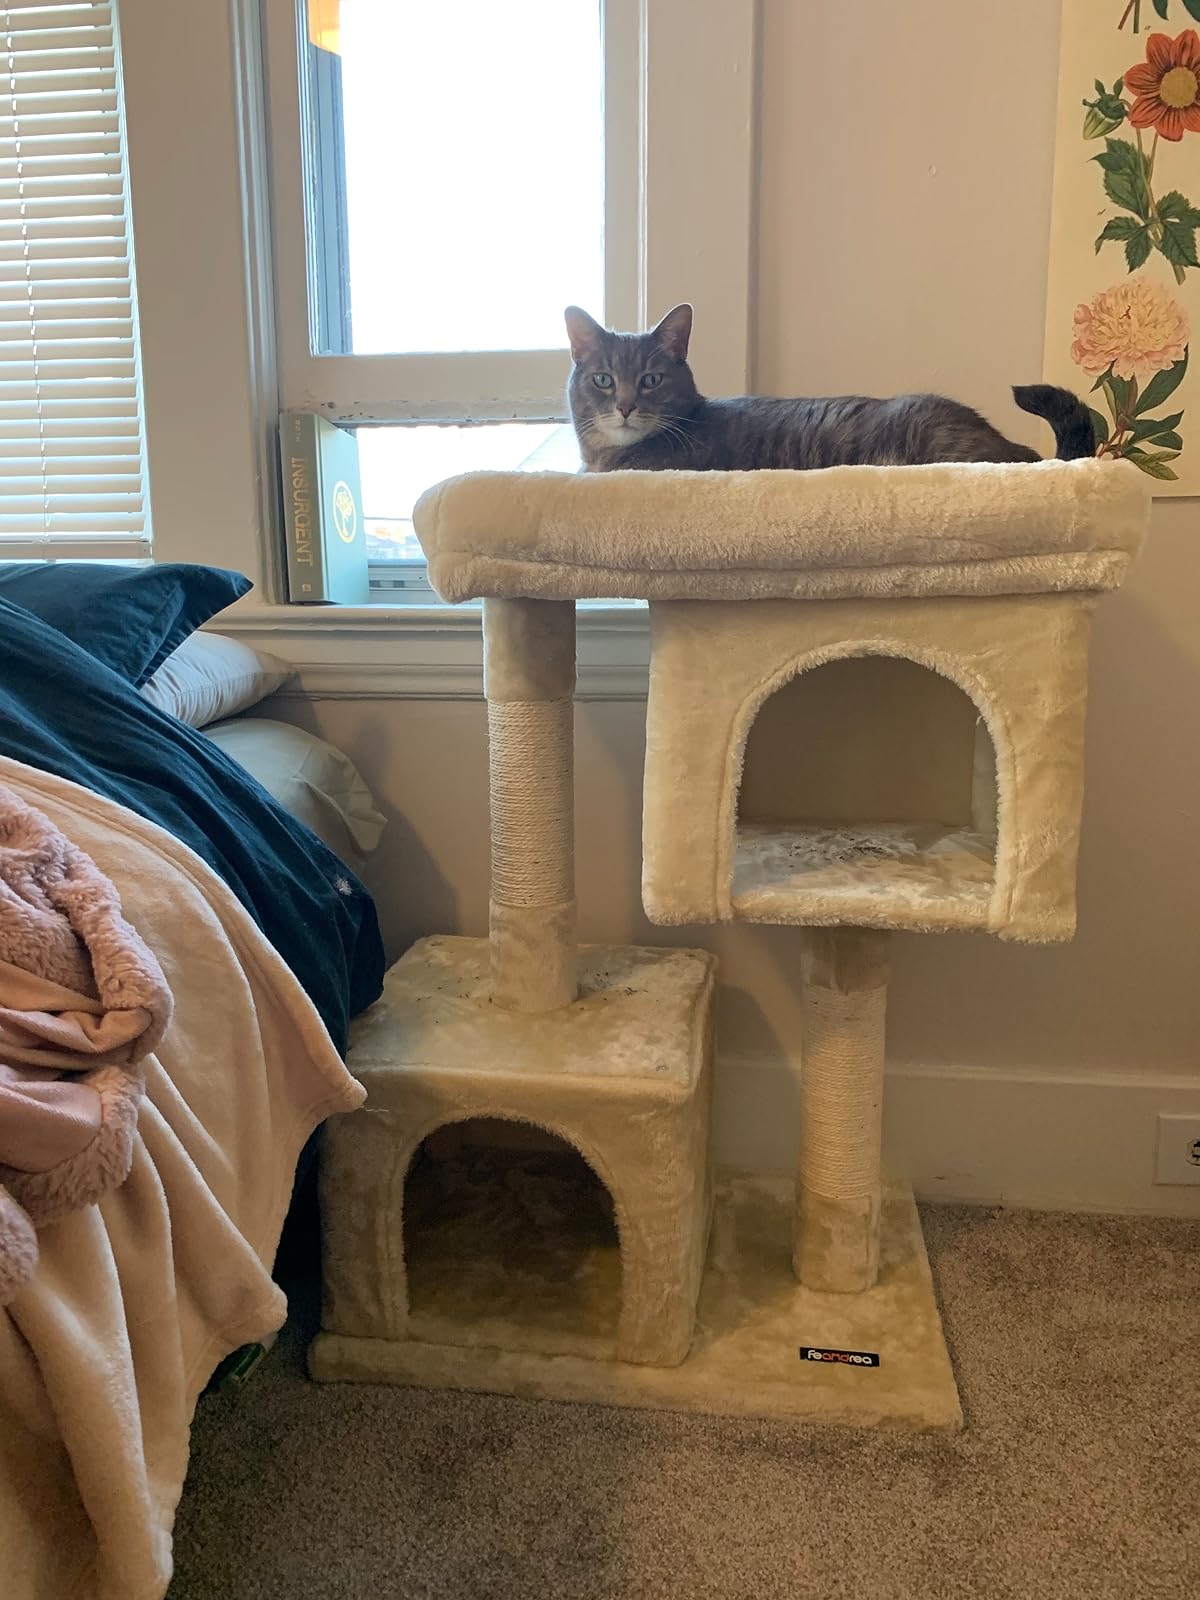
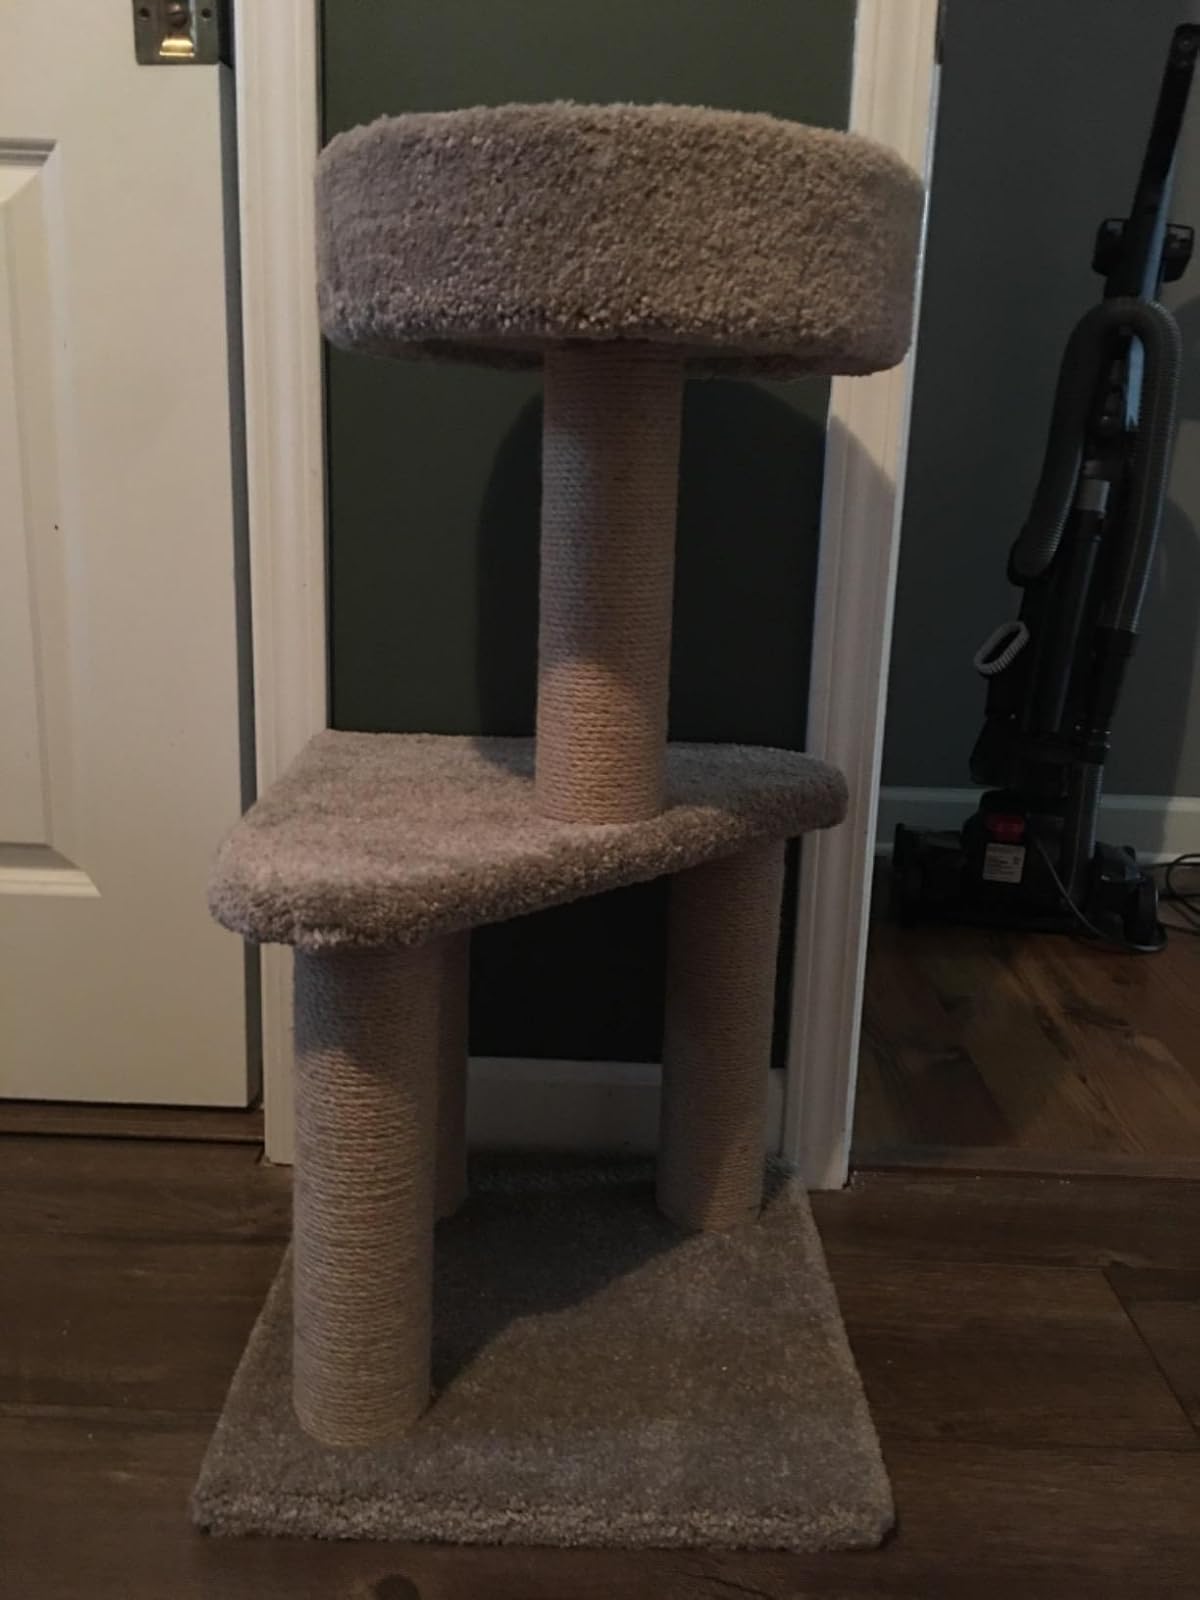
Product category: items_cat tree
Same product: no